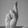
ASL letter: R